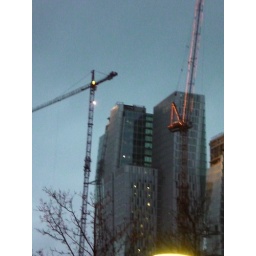
New office building in Frankfurt